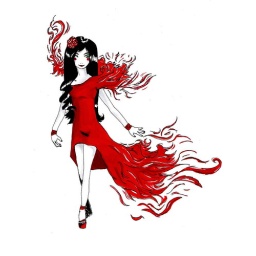
girl in the red dress